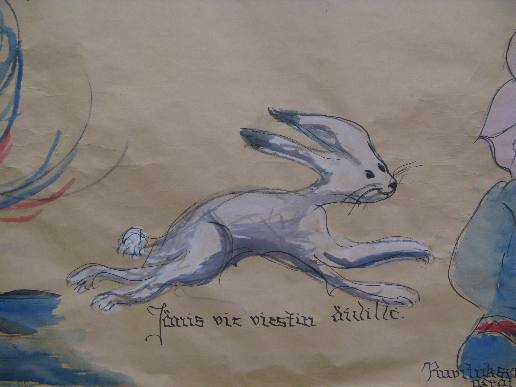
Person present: No